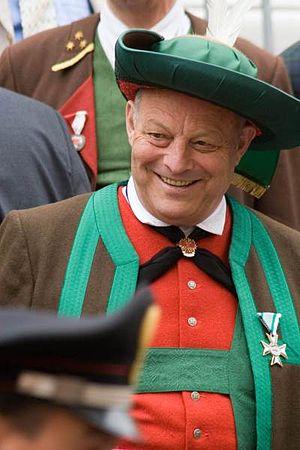
Luis Durnwalder, né Alois le 23 septembre 1941 à Falzes, est un homme politique italien, de la région autonome du Trentin-Haut-Adige.